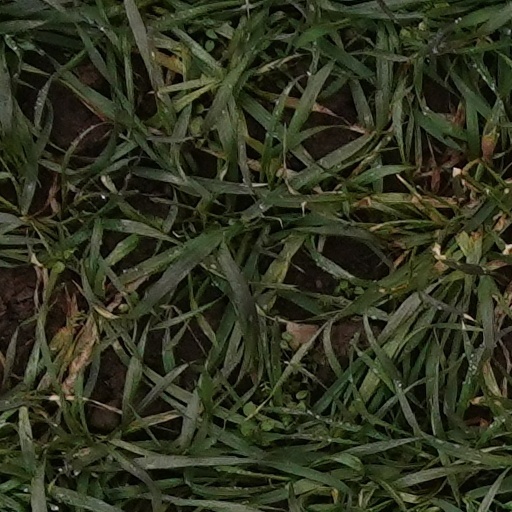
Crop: wheat